Ryan Blaney

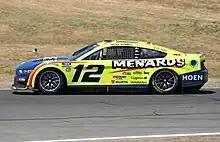
Blaney's No. 12 car at Sonoma Raceway in 2023

Blaney started the 2023 season with an eighth-place finish at the 2023 Daytona 500 despite getting caught in a wreck early. Blaney found himself within striking distance of the win at Phoenix a few weeks later but finished second after a late restart. At Bristol in April, Blaney would be his Cup teammate, Joey Logano's spotter for the Weather Guard Truck Race on Dirt. Logano won his Heat Race and the Main Event. He led the most laps at the GEICO 500 at Talladega, but finished second to Kyle Busch on an overtime restart after a bad block from Bubba Wallace. He finally broke his 59-race drought by winning the 2023 Coca-Cola 600, doing such in a dominating fashion by leading the most laps and winning a stage. A sixth-place finish the next week at Gateway put Blaney on top of the points standings.